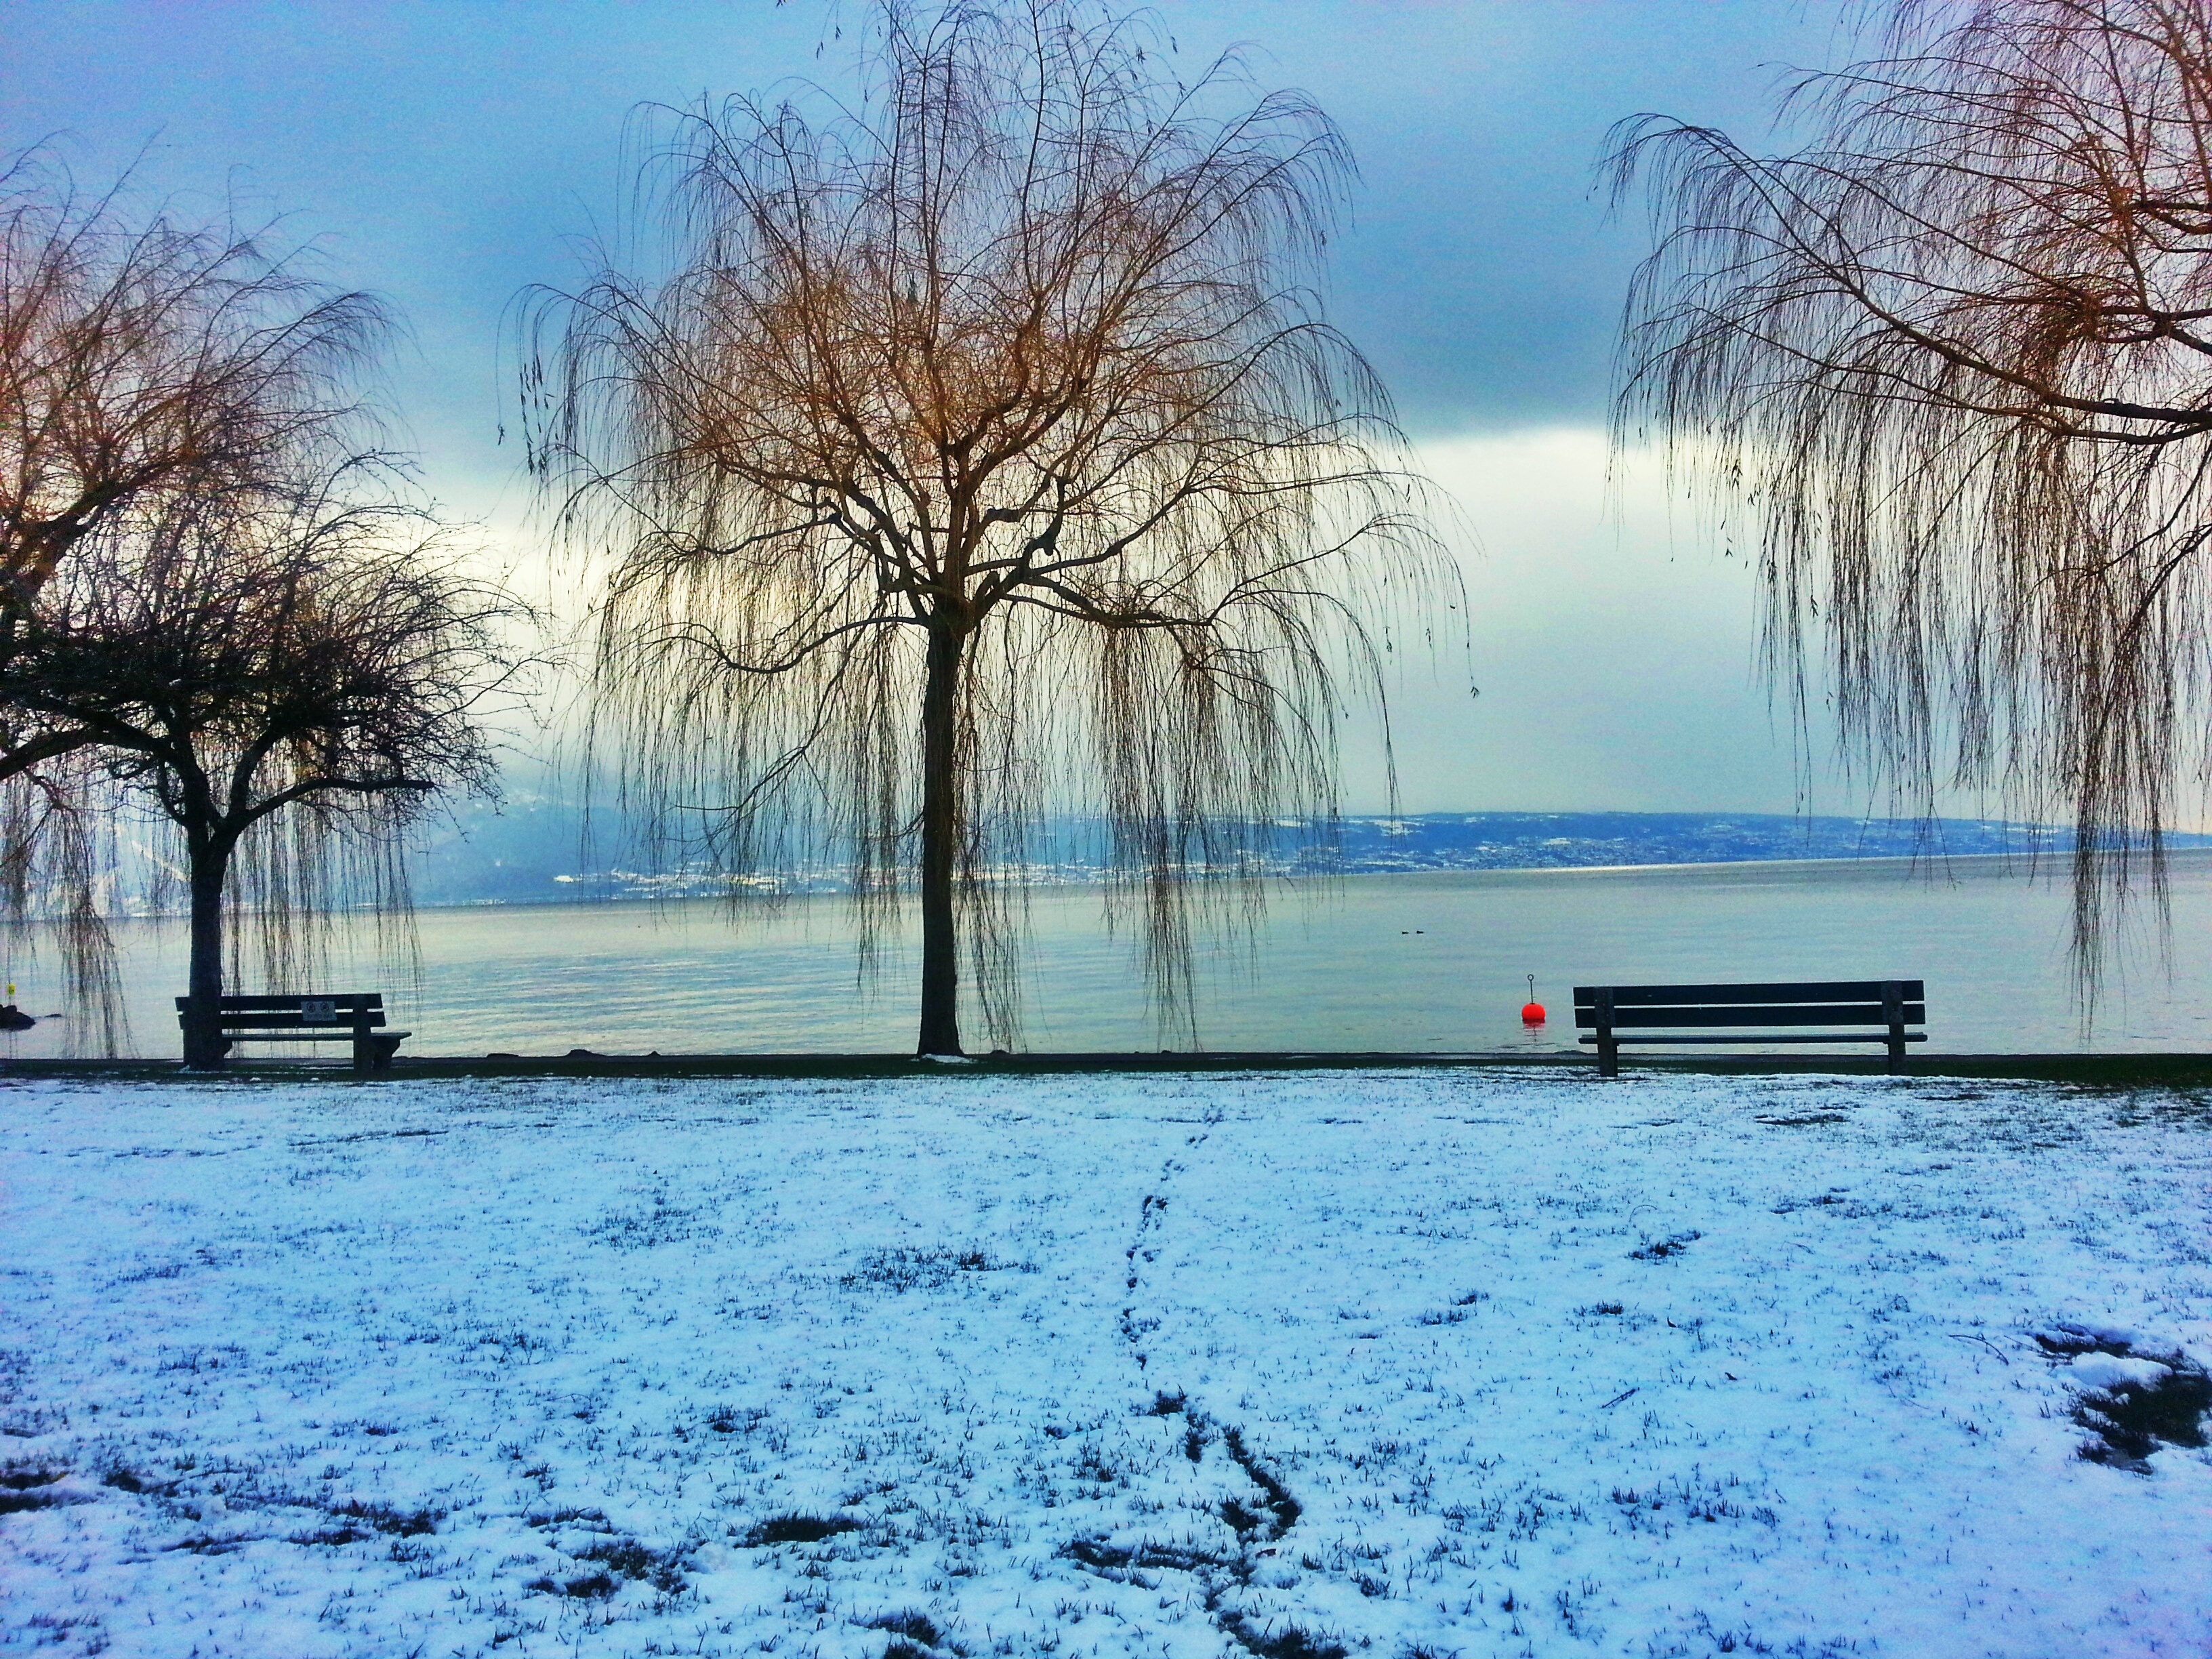
landscape, tree, water, nature, snow, winter, bench, sunlight, morning, lake, frost, panorama, ice, reflection, weather, season, winter landscape, branches, freezing, snowy landscape, weeping willow, woody plant